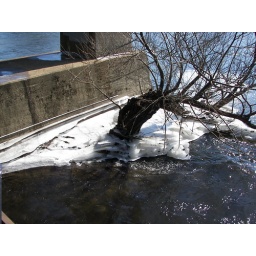
At the base of the UP-W Railraod bridge on the Fox River in Geneva, Illinois.February 23rd, 2008.